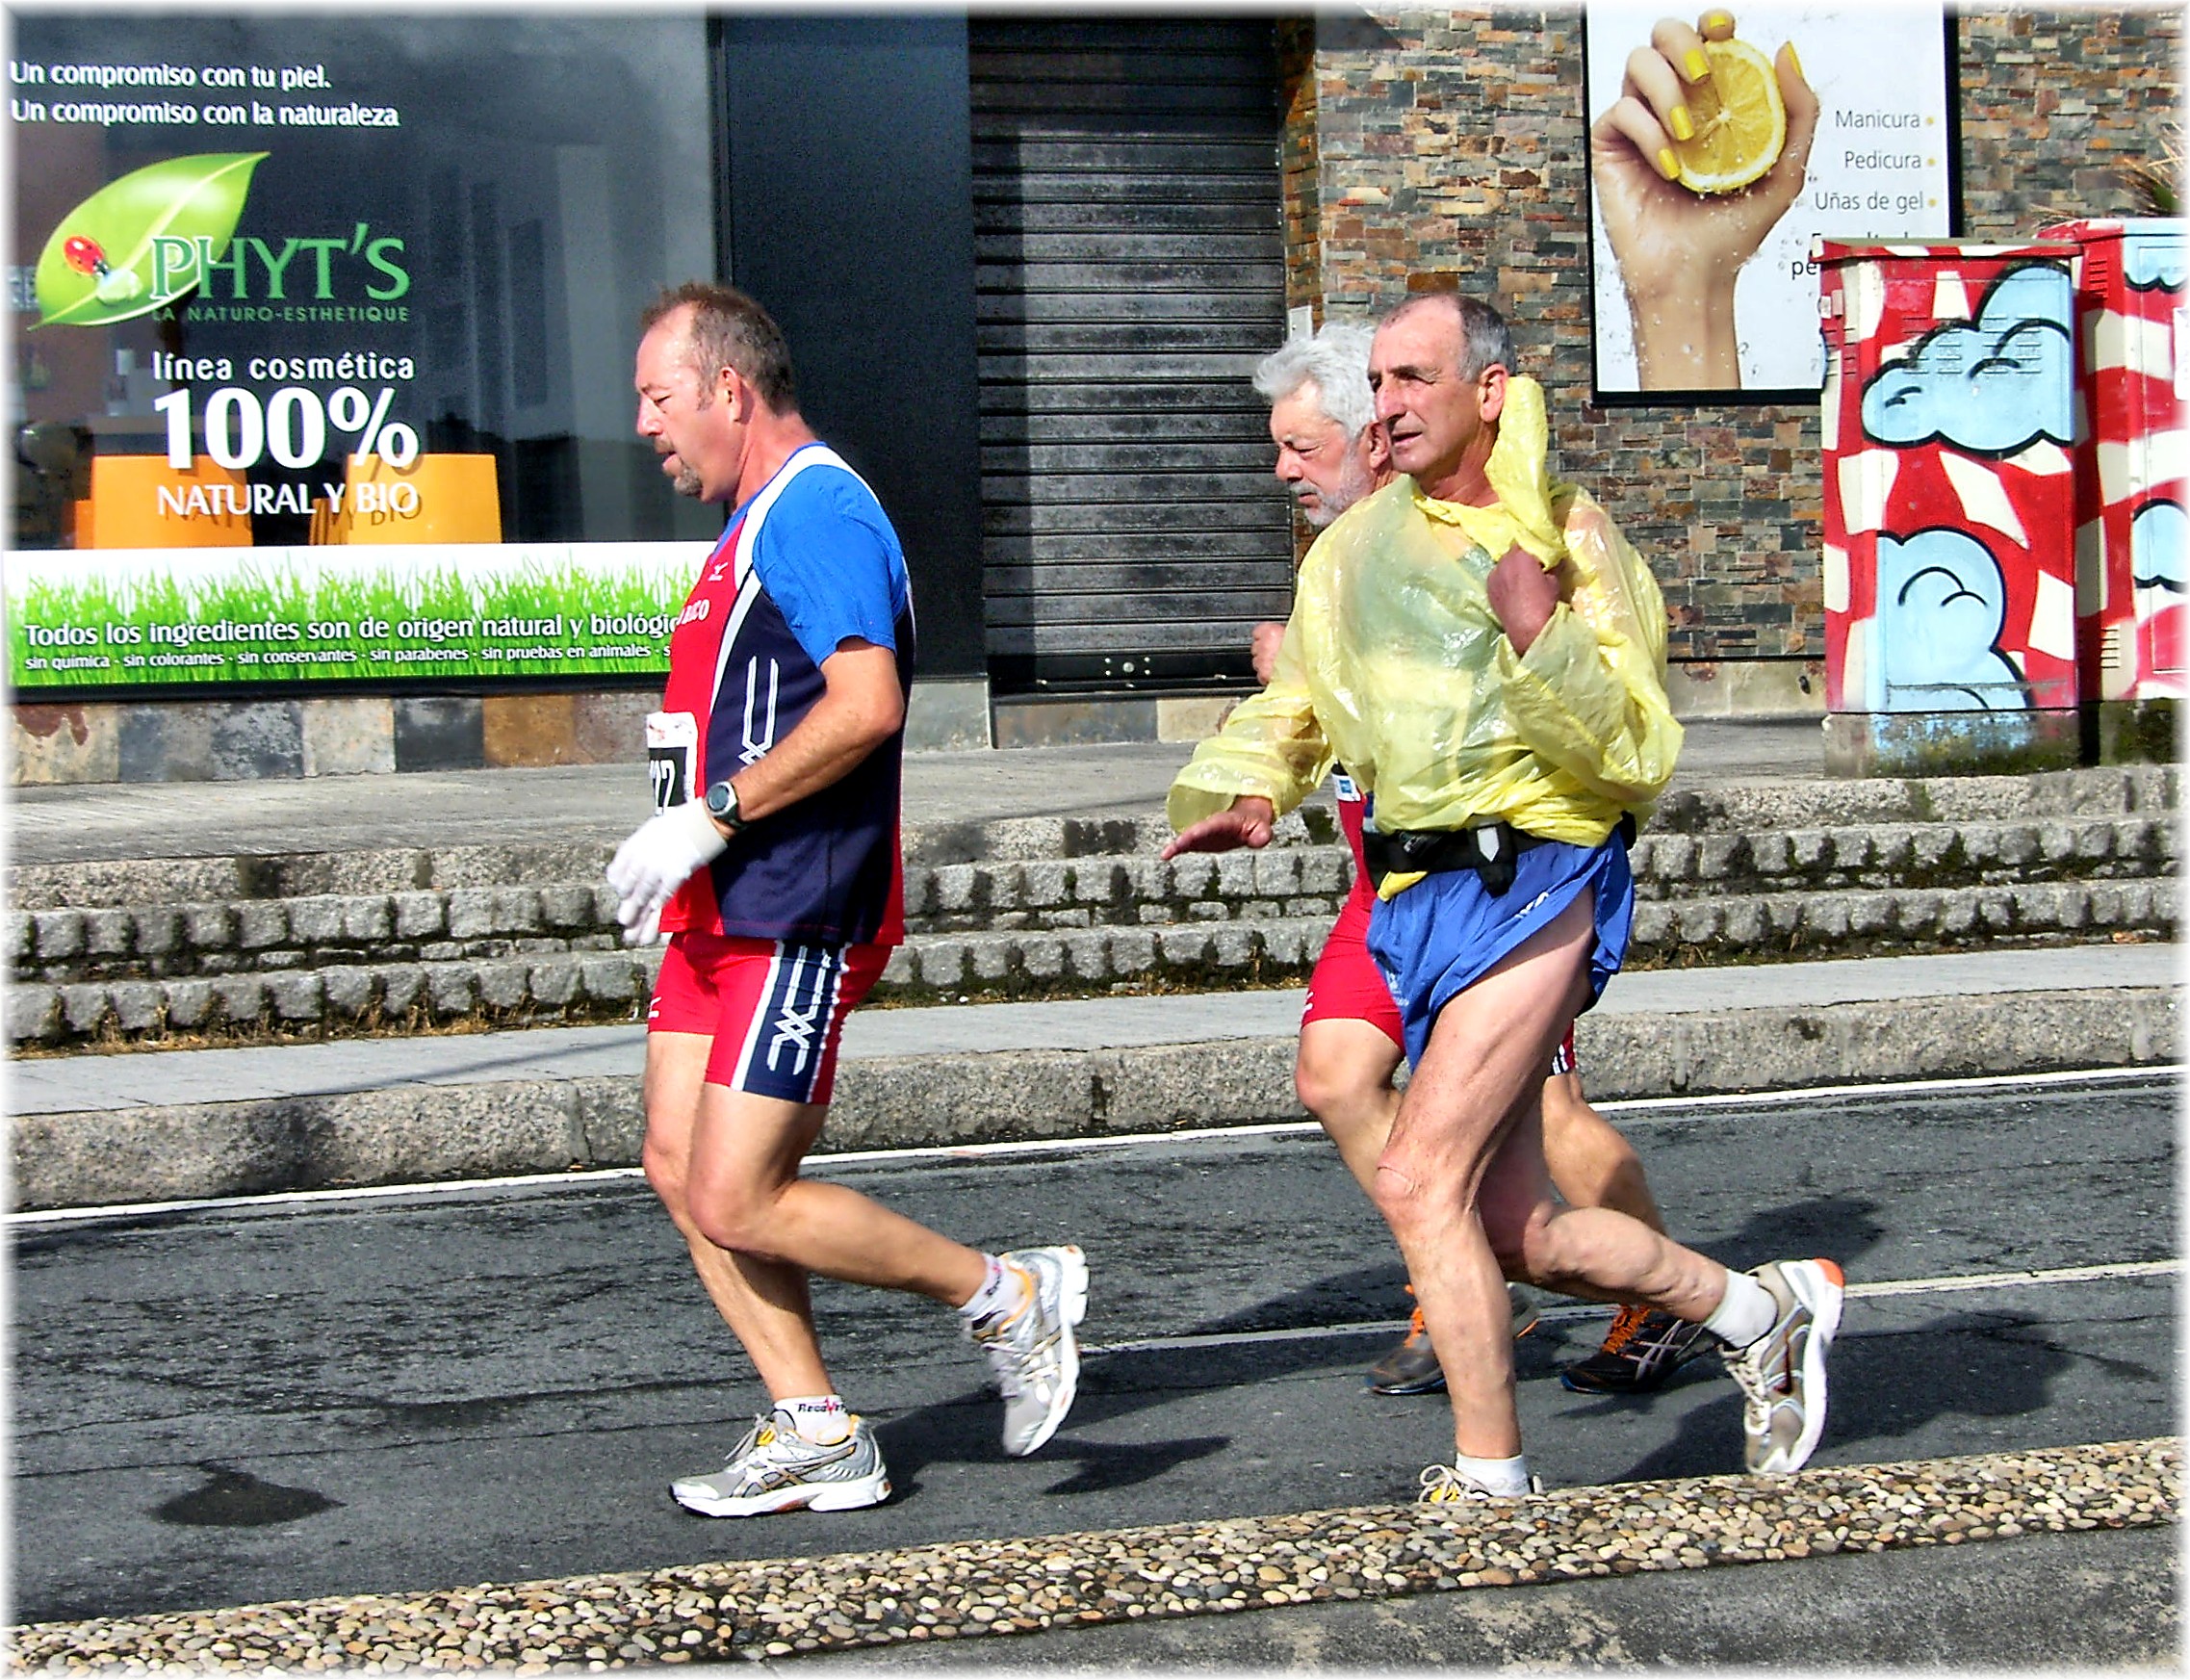
person, running, recreation, race, marathon, sports, endurance, athletics, physical exercise, outdoor recreation, human action, individual sports, endurance sports, ultramarathon, duathlon, track and field athletics, long distance running, half marathon